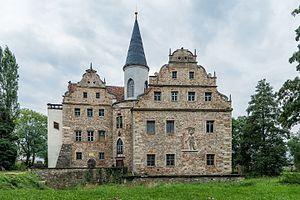
Le château d'Oberau est l'un des châteaux entourés d'eaux les plus anciens de Saxe. Il a appartenu pendant des siècles à la famille von Miltitz. Il se trouve dans le village d'Oberau qui fait partie de la commune de Niederau, non loin de Meissen.